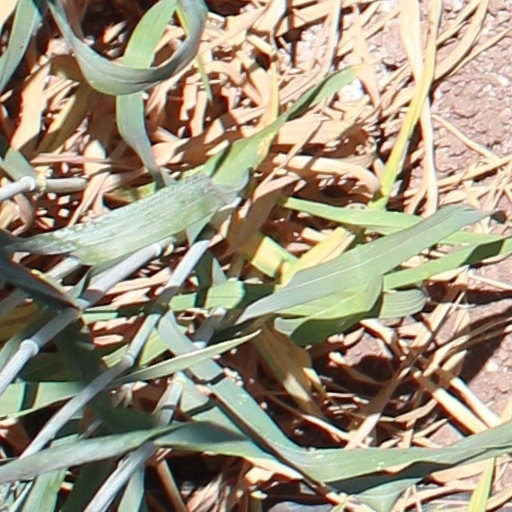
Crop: wheat